Georgios Papachatzis

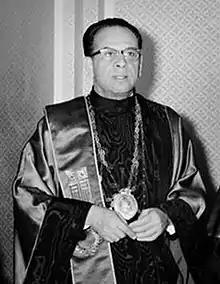
Rector Georgios Papachatzis on 3 Oct 1964 at Panteion University doctorate degree awarding ceremony of Jean Lesage.

Georgios Papachatzis (1905–1991), alternately spelled as Giorgos or George Papahatzis or Papachatzis, was a Greek jurist.